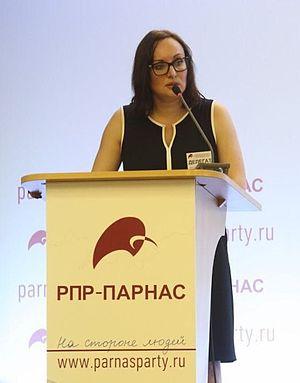
Natalia Pelevine est une dramaturge, blogueuse et militante russo-britannique.